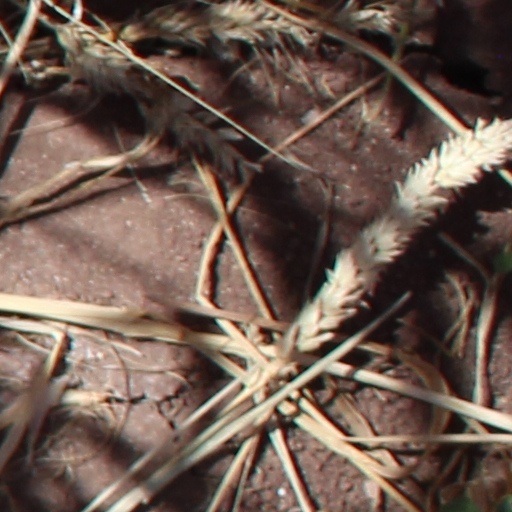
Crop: wheat